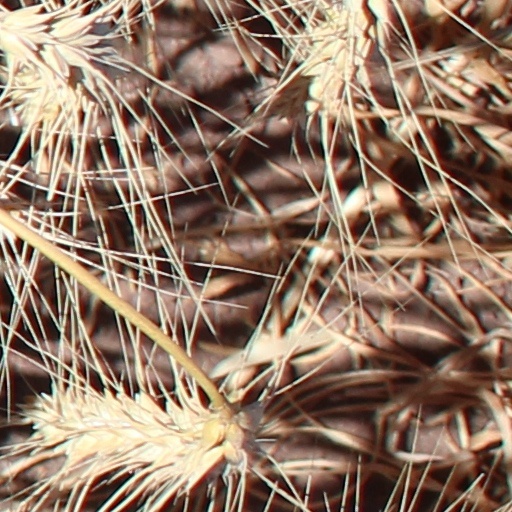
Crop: wheat